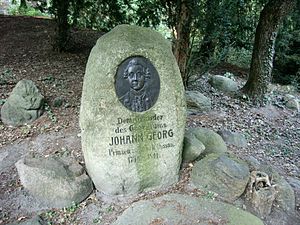
Georgium Slot / Historie
Mindesten for prins Johan Georg,
Georgium Slot er et slot i byen Dessau-Rosslau i den tyske delstaten Sachsen-Anhalt og er opført i engelsk stil. Det er opkaldt efter bygherren, prins Johan Georg af Anhalt-Dessau, en yngre bror til fyrst Leopold 3. af Anhalt-Dessau.